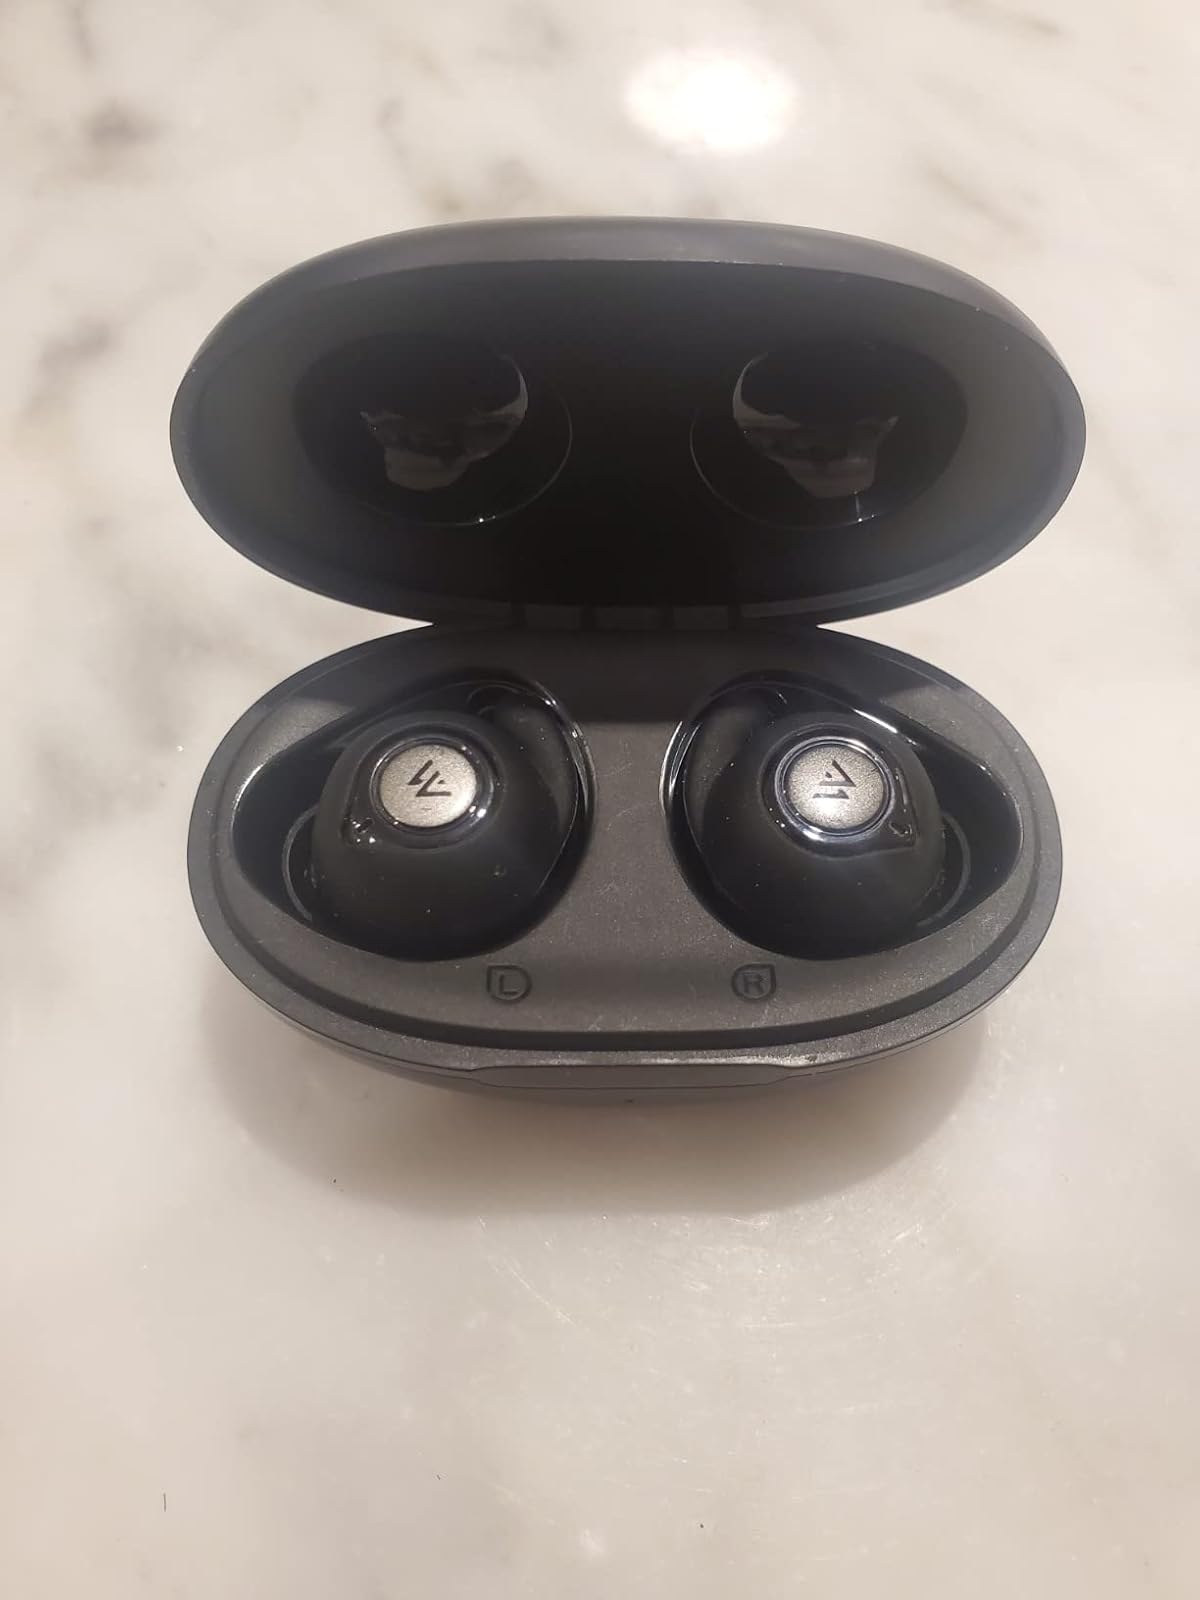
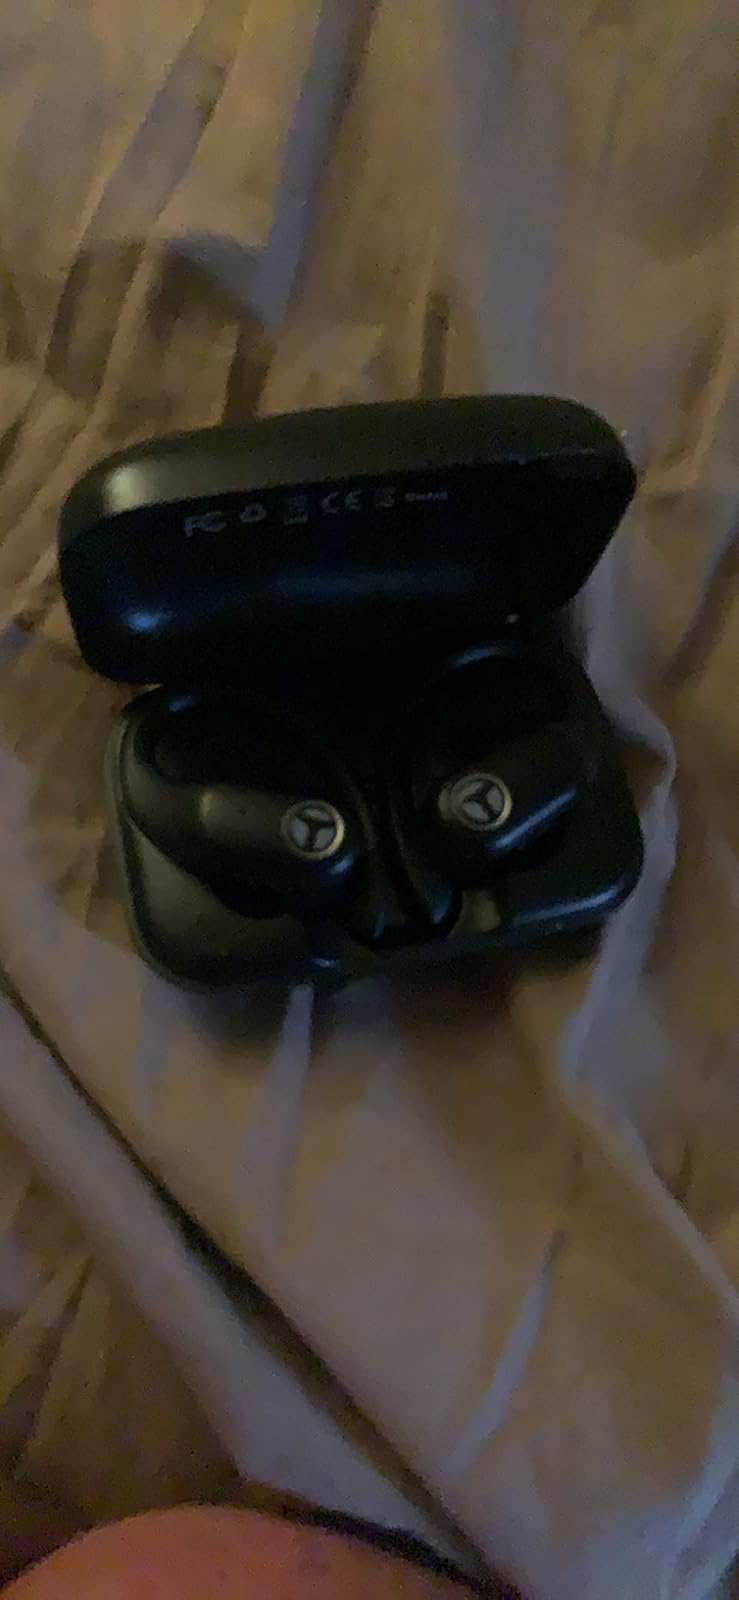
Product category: earbuds
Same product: no